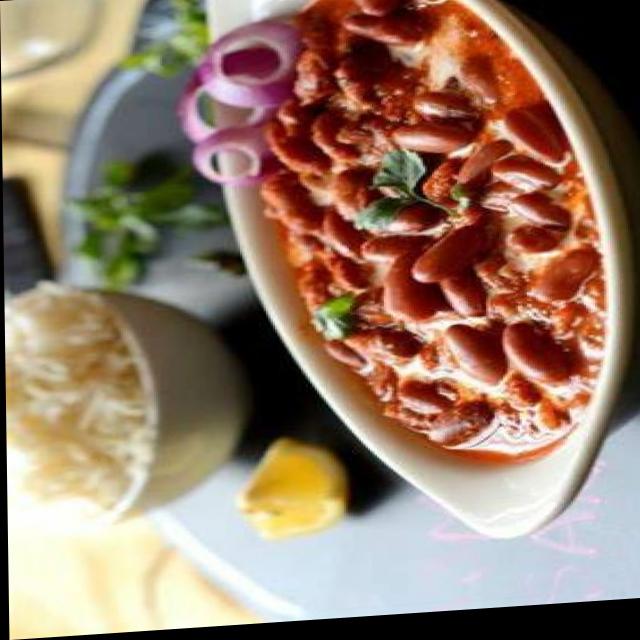
Dish: rajma_curry